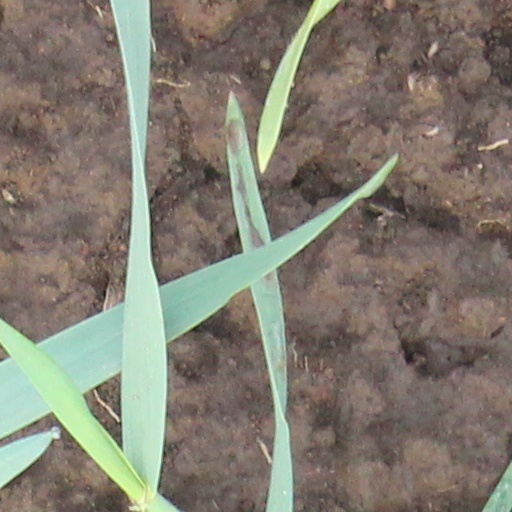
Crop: wheat